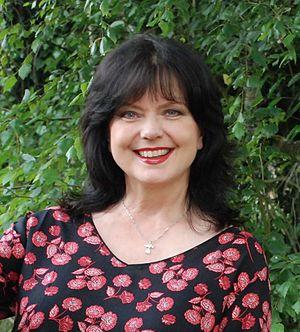
Marylène Bergmann
Marylène Bergmann, née le 1ᵉʳ mai 1957 à Verdun en Lorraine, est une journaliste-présentatrice de télévision qui a travaillé principalement pour la chaîne privée luxembourgeoise RTL9 de 1977 à 2010, ainsi que sur M6, sur RTL-TVI et enfin sur Mirabelle TV puis ViàMirabelle.
Cette page concerne les événements qui se sont produits durant l'année 1990 en Lorraine.
Miss Lorraine est un concours de beauté annuel concernant les jeunes femmes de la Lorraine. Il est qualificatif pour l'élection de Miss France, retransmise en direct sur la chaîne TF1, en décembre, chaque année.